Datil Mountains

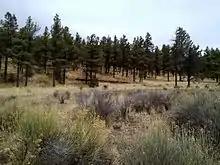
The Datil Inventoried Roadless Area within the Datil Mountains.

The Datil Mountains are a small range on the northern edge of the Mogollon-Datil volcanic field, just northwest of the Plains of San Agustin in the U.S. state of New Mexico. The range lies in Socorro and Catron Counties, north of the town of Datil, New Mexico and takes its name from the Spanish word for “date,” dating back over two hundred years. In "The Place Names of New Mexico", Robert Julyan suggests two possible explanations for the name: 1) that “the seedpods of the broad-leafed yucca sufficiently resembled dates” or 2) “the Spanish applied the name to the fruit of the prickly pear cactus.” The area includes the major ridgeline of Madre Mountain (elev. 9,556 feet), which is sacred ground to the Acoma, Laguna, and Zuni tribes, as well as several other unnamed peaks and ridges. US Highway 60 crosses the Datil Mountains between the towns of Datil and Pie Town.